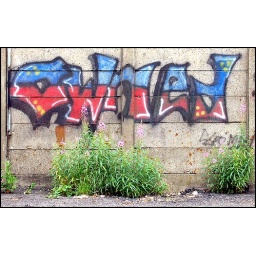
A tag spotted on a concrete wall in the old coal yard under Pelham Bridge in Lincoln.